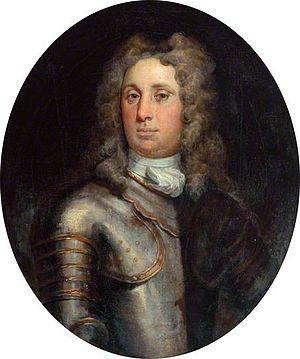
Sir John Cope est un général britannique et membre du Parlement dans la première moitié du XVIIIᵉ siècle.